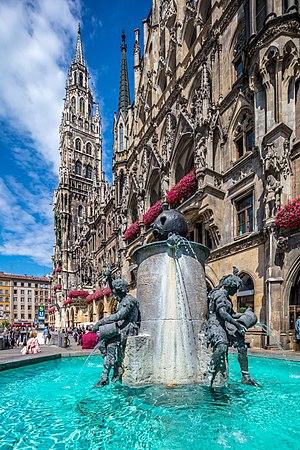
Le nouvel hôtel de ville est la mairie de la ville de Munich, située au nord de la Marienplatz. Construit en s'inspirant largement de l'hôtel de ville gothique de Bruxelles érigé au XVᵉ siècle, il accueille le conseil communal, les bureaux du maire et une partie de l'administration depuis 1874, date de leur transfert depuis l'ancien hôtel de ville.